Architecture of Tamil Nadu

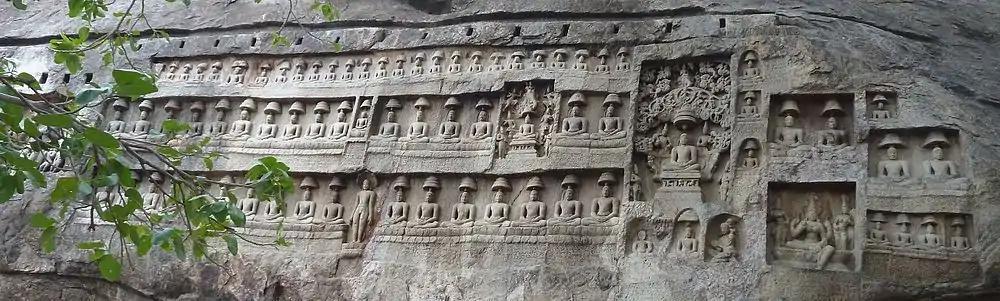
Kalugumalai Jain Beds, Pandyan architecture, 768–800 CE

The Srivilliputhur Andal Temple in Srivilliputhur, a town in the Virudhunagar district, located from Madurai, is dedicated to the Hindu god Vishnu. Constructed in the Dravidian style, the temple is glorified in the "Nalayira Divya Prabandham", the early medieval Tamil canon of the Alvar saints from the 6th–9th centuries CE. It is one of the 108 "Divya Desams" dedicated to Vishnu, who is worshipped as Vatapatrasayi and his consort Lakshmi as Andal. It is believed to be the birthplace of two of the Alvars, namely Periyalvar and his foster-daughter, Andal.